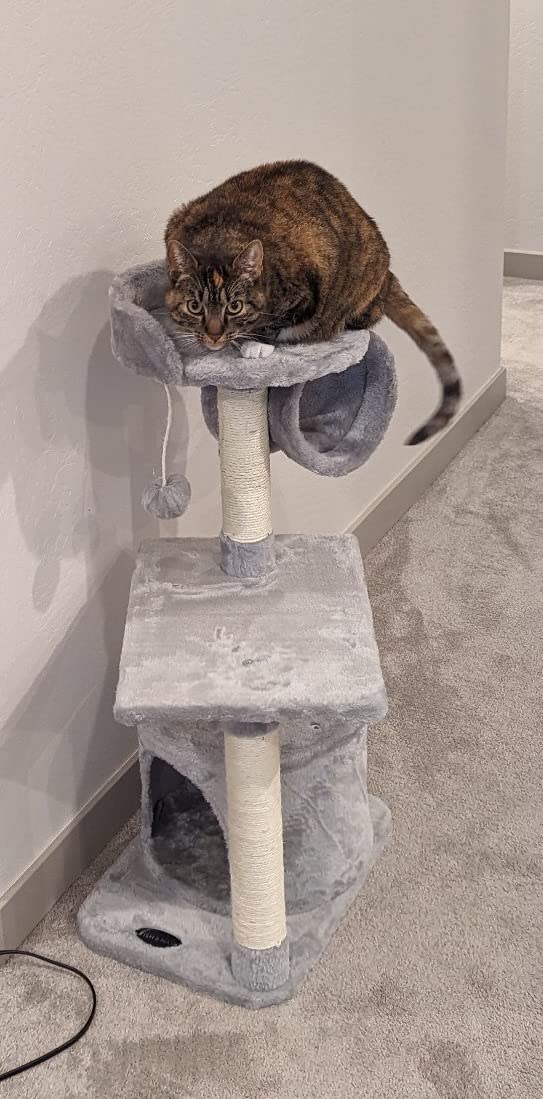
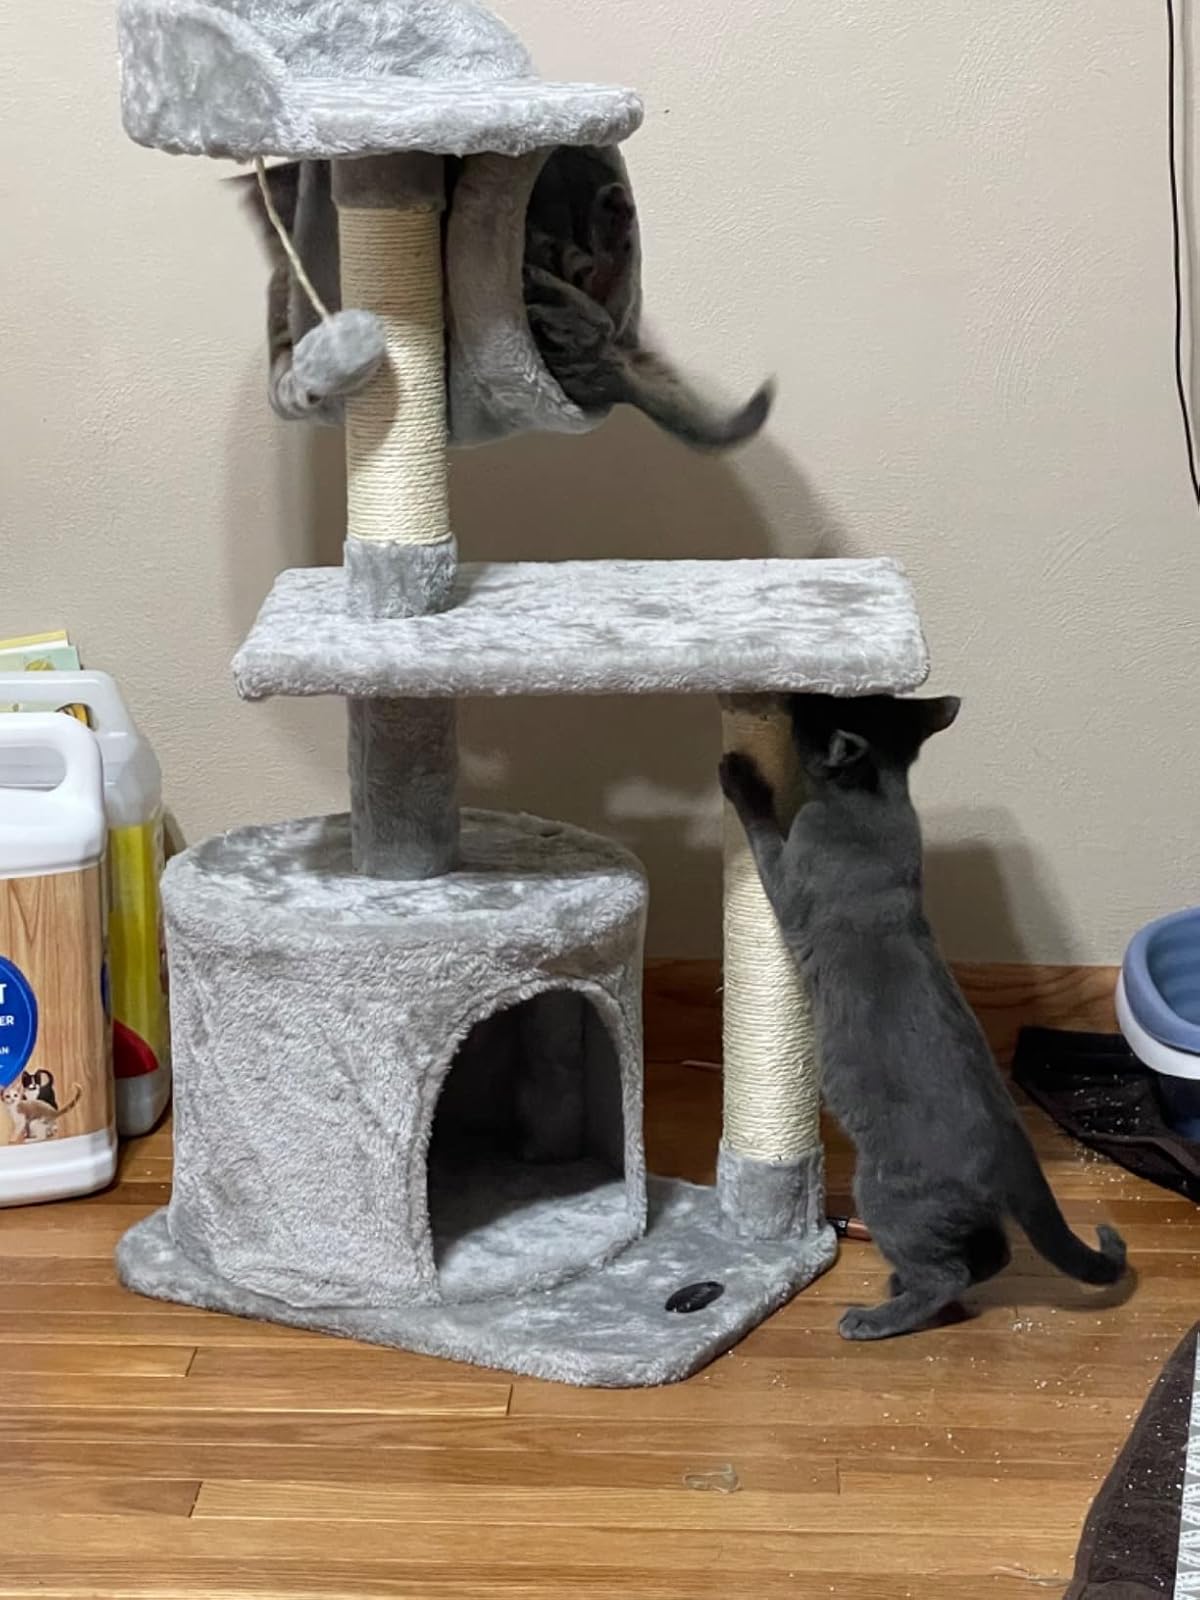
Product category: items_cat tree
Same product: yes